Ferrari 458

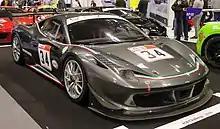
458 Challenge Evoluzione

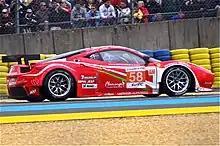
Ferrari 458 Italia GT2 at Le Mans in 2012

The 458 Challenge is a race car designed to participate in the Ferrari Challenge. It was presented at the Ferrari Annual Dealer Meeting on 14 July 2010 for the 2011 Ferrari Challenge season. The 458 Challenge Evo was introduced for the 2014 season and was replaced by the 488 Challenge for the 2017 season. Hence both variants of the 458 Challenge were used as the prime Challenge car for three seasons, the 458 Challenge for 2011 to 2013 and the 458 Challenge Evo for 2014 to 2016.